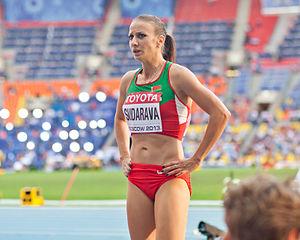
Volha Sudarava est une athlète biélorusse, spécialiste du saut en longueur.